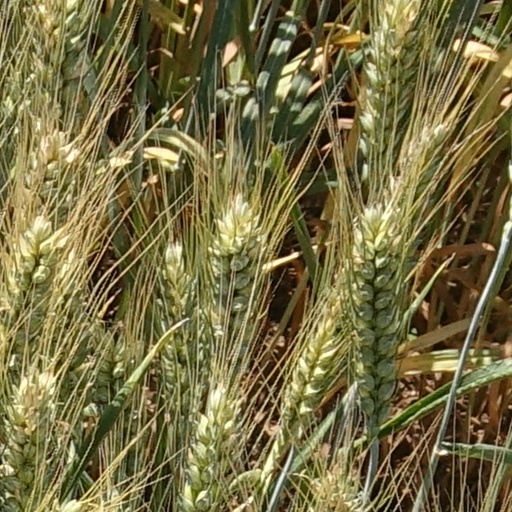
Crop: wheat